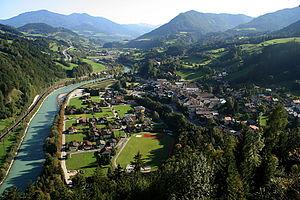
Werfen est une commune autrichienne du district de Sankt Johann im Pongau dans l'État de Salzbourg. Elle est bien connue pour la grotte d'Eisriesenwelt et le château de Hohenwerfen.